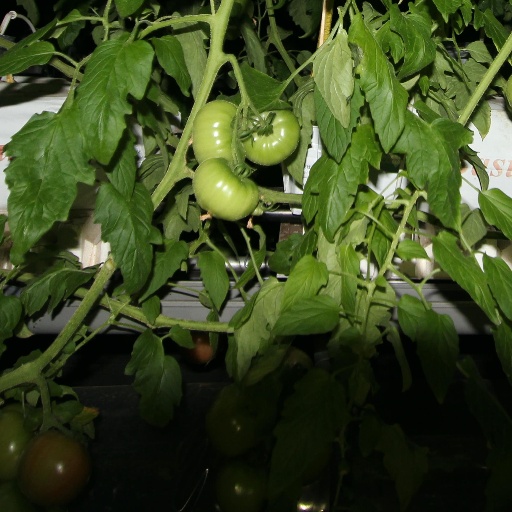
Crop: tomato